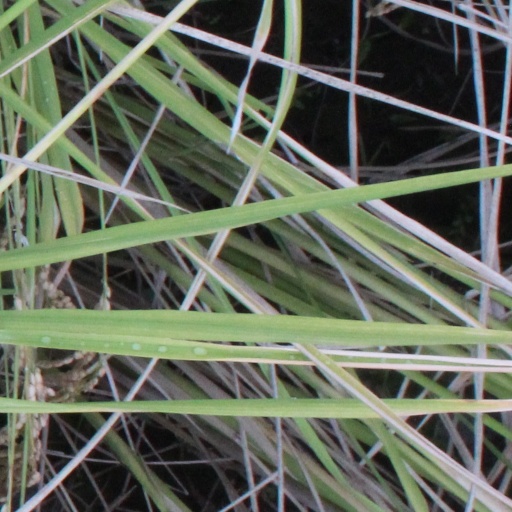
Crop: rice